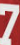
Number: 7